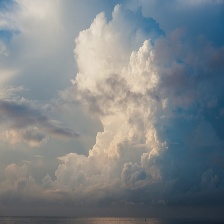
Cloud type: Cumulus